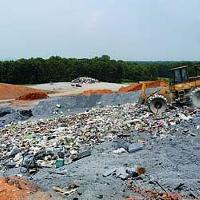
Weather: cloudy or overcast